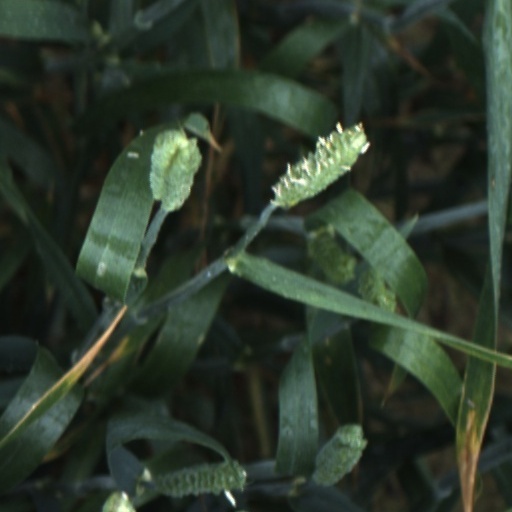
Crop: wheat